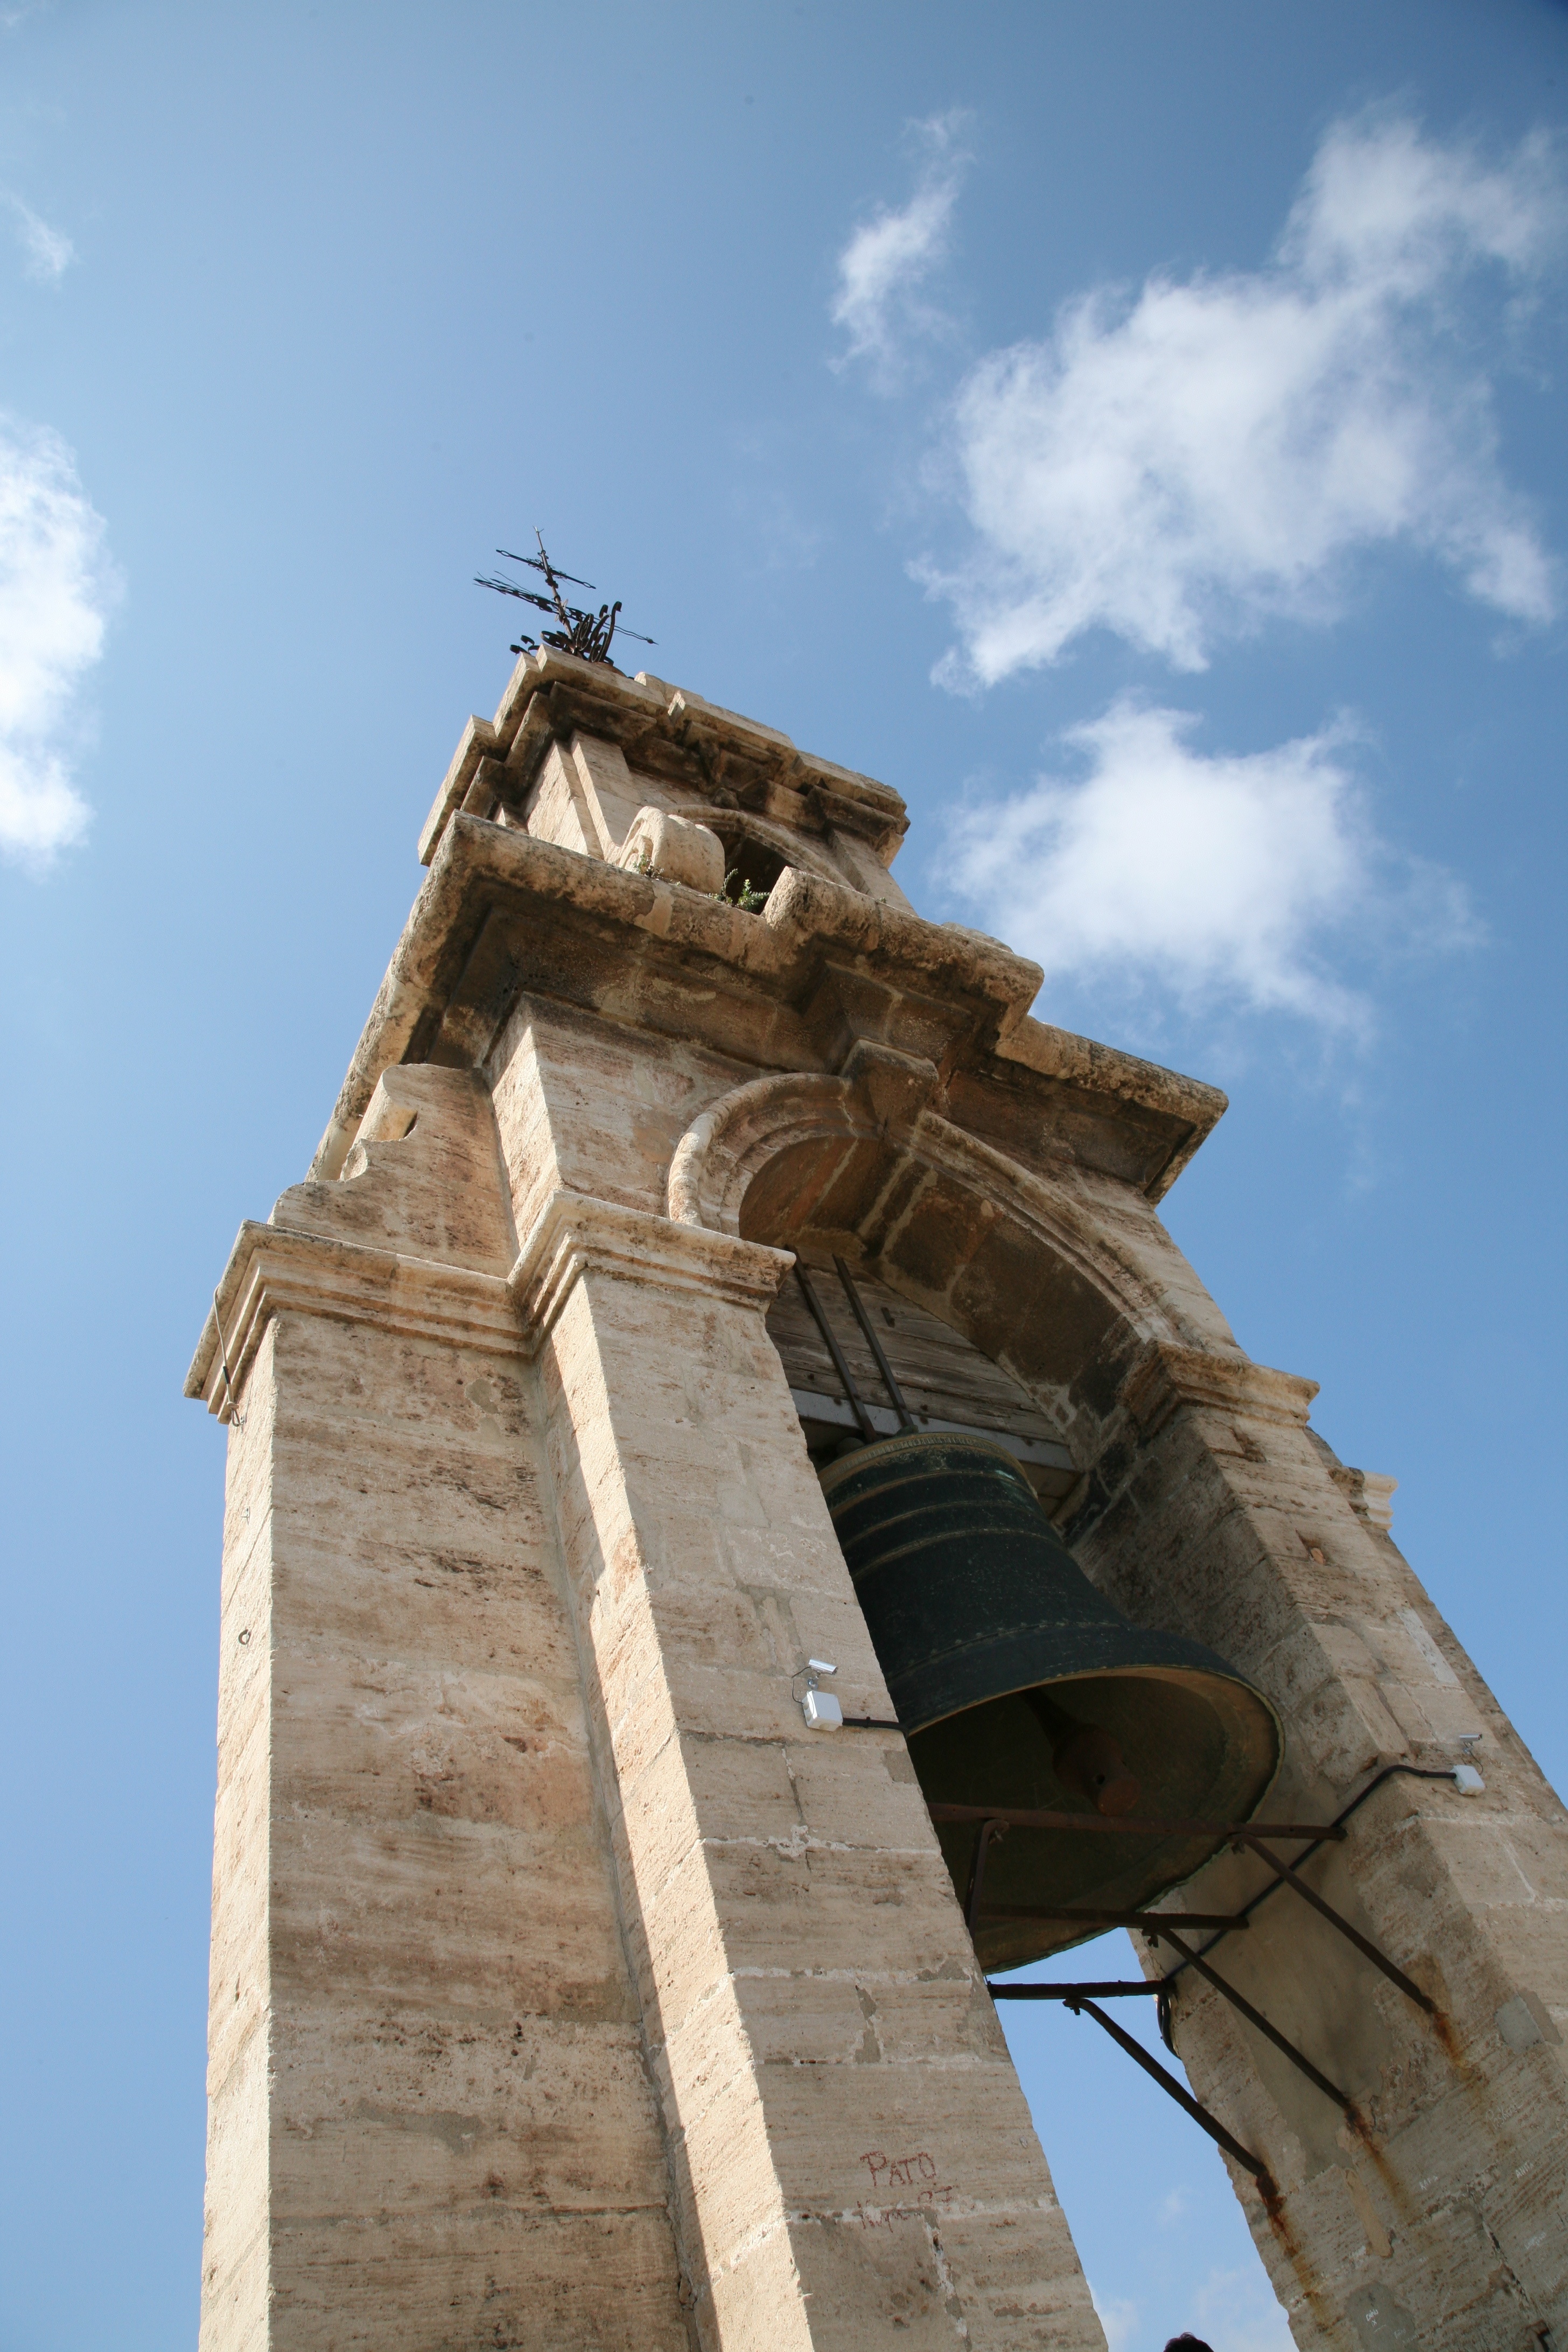
sky, monument, bell, statue, tower, landmark, church, cathedral, place of worship, bell tower, spain, espagne, temple, spire, steeple, belltower, campanario, puerta, catedral, cathedrale, valencia, barroco, espanha, basilica, campana, dom, baroque, espana, spanien, santamaria, spagna, basilique, clocher, spanje, espanya, valence, barock, basilika, miguelete, micalet, cimbori, cloche, glocke, kirchturm, ancient history